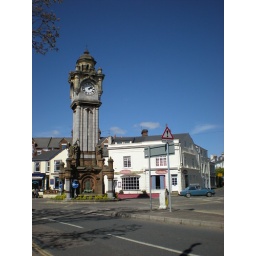
the clock tower by my flat